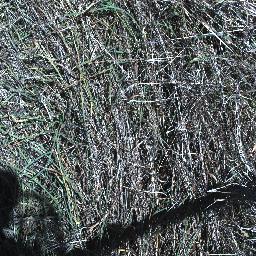
Label: negative